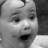
Emotion: surprise